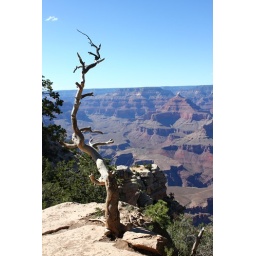
tree perched above grand canyon